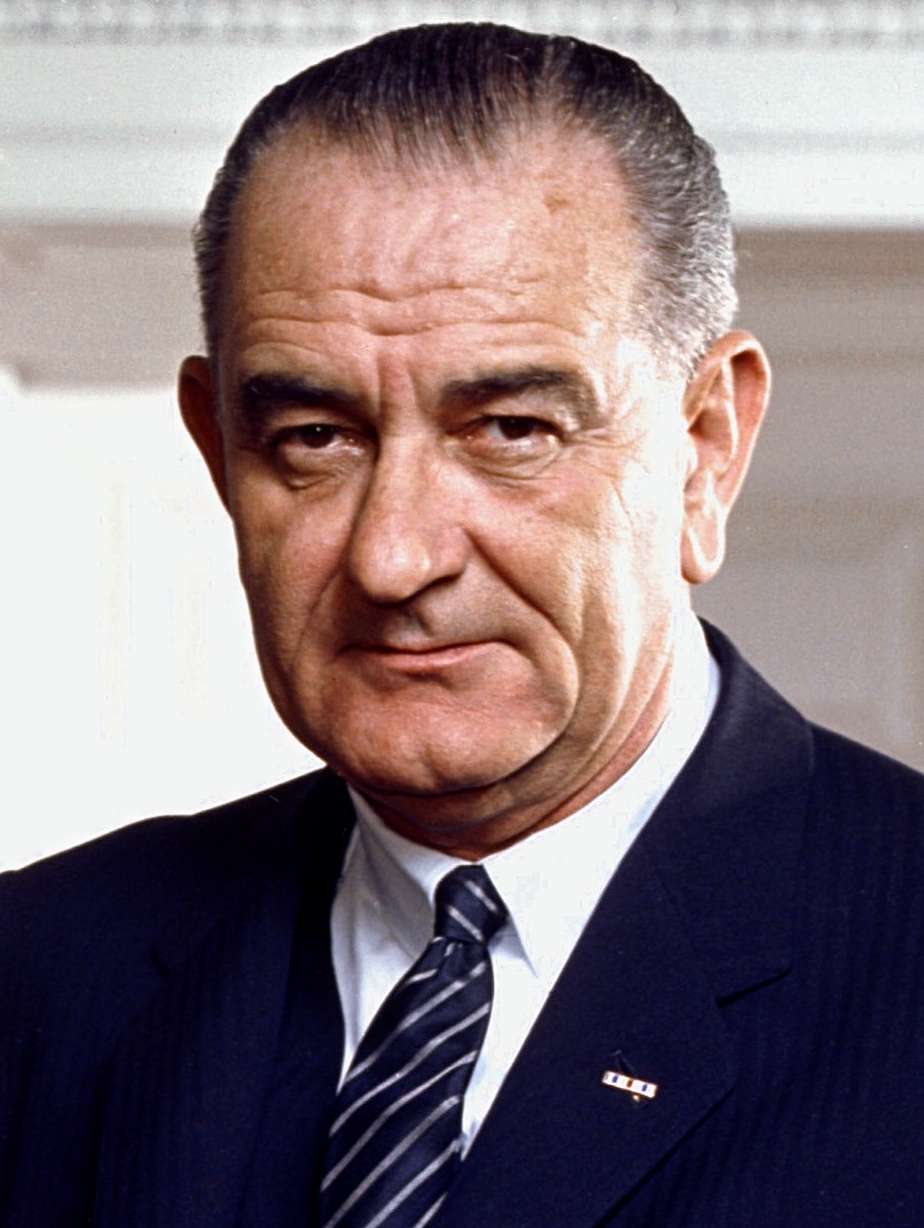
ลินดอน บี. จอห์นสัน

| name = ลินดอน บี. จอห์นสัน
| image = 37 Lyndon Johnson 3x4.jpg
| caption = จอห์นสันในปี ค.ศ. 1964
| order = คนที่ 36
| office = ประธานาธิบดีสหรัฐอเมริกา
| term_start = 22 พฤศจิกายน ค.ศ. 1963
| term_end = 20 มกราคม ค.ศ. 1969()
| vicepresident = ว่าง (1963–1965) ฮิวเบิร์ต ฮัมเฟรย์ (1965–1969)
| predecessor = จอห์น เอฟ. เคนเนดี
| successor = ริชาร์ด นิกสัน
| order2 = คนที่ 37
| office2 = รองประธานาธิบดีสหรัฐอเมริกา
| term_start2 = 20 มกราคม ค.ศ. 1961
| term_end2 = 22 พฤศจิกายน ค.ศ. 1963()
| president2 = จอห์น เอฟ. เคนเนดี
| predecessor2 = ริชาร์ด นิกสัน
| successor2 = ฮิวเบิร์ต ฮัมเฟรย์
| jr/sr3 = United States Senator
| state3 = รัฐเท็กซัส
| term_start3 = 3 มกราคม ค.ศ. 1949
| term_end3 = 3 มกราคม ค.ศ. 1961()
| predecessor3 = ดับเบิลยู. ลี โอดอนเนล
| successor3 = วิลเลียม เอ. เบลคลีย์
| office4 = สมาชิกสภาผู้แทนราษฎรสหรัฐอเมริกาจาก รัฐเท็กซัส เขต 10
| term_start4 = 10 เมษายน ค.ศ. 1937
| term_end4 = 3 มกราคม ค.ศ. 1949()
| birth_place = สโตนวอลล์ รัฐเท็กซัส
| death_place = สโตนวอลล์ รัฐเท็กซัส
| party = พรรคเดโมแครต
| spouse = เลดีเบิร์ด จอห์นสัน พ.ศ. 2477 – พ.ศ. 2516
| signature = Lyndon B. Johnson - Signature.svg
ลินดอน เบนส์ จอห์นสัน (; ; 27 สิงหาคม ค.ศ. 1908 – 22 มกราคม ค.ศ. 1973) มักจะเรียกด้วยชื่อย่อของเขาว่า แอลบีเจ เป็นนักการเมืองชาวอเมริกันที่ดำรงตำแหน่งเป็นประธานาธิบดีสหรัฐ|ประธานาธิบดีคนที่ 36 ของสหรัฐอเมริกา ตั้งแต่ปี ค.ศ. 1963 ถึง ค.ศ. 1969 และเคยดำรงตำแหน่งเป็นรองประธานาธิบดีสหรัฐ|รองประธานาธิบดีคนที่ 37 ตั้งแต่ปี ค.ศ. 1961 ถึง ค.ศ. 1963 เขาได้เข้ารับตำแหน่งประธานาธิบดีในภายหลังจากการลอบสังหารจอห์น เอฟ. เคนเนดี|การลอบสังหารประธานาธิบดีจอห์น เอฟ. เคนเนดี พรรคเดโมแครตจากรัฐเท็กซัส จอห์นสันยังดำรงตำแหน่งเป็นสมาชิกสภาผู้แทนราษฎรสหรัฐและผู้นำเสียงข้างมากในวุฒิสภาสหรัฐ จอห์นสันเป็นหนึ่งในสี่คนเท่านั้นที่ได้ดำรงตำแหน่งในทั้งสี่ตำแหน่งที่ได้รับการเลือกตั้งจากรัฐบาลกลาง
เขาเกิดในบ้านไร่ในสโตนวอลล์ รัฐเท็กซัส จอห์นสันเป็นครูสอนโรงเรียนมัธยมและทำงานเป็นผู้ช่วยรัฐสภาก่อนที่จะชนะการเลือกตั้งสมาชิกสภาผู้แทนราษฎรสหรัฐในปี ค.ศ. 1937 จอห์นสันได้รับชัยชนะการเลือกตั้งสมาชิกวุฒิสภาสหรัฐจากรัฐเท็กสันในปี ค.ศ. 1948 ภายหลังจากได้รับชัยชนะในการเสนอชื่อของพรรคเคโมแครตด้วยคะแนนเสียงที่จำกัดอย่างไม่น่าเชื่อ เขาได้รับการแต่งตั้งให้ดำรงตำแหน่งเป็นวุฒิสภาผู้คุมเสียงข้างมาก ในปี ค.ศ. 1951 เขาได้กลายเป็นวุฒิสภาผู้นำเสียงข้างน้อยในปี ค.ศ. 1953 และวุฒิสภาผู้นำเสียงข้างมากในปี ค.ศ. 1955
เขากลายเป็นที่รู้จักกันจากบุคลิกภาพที่โดดเด่นและ"การปฏิบัติแบบจอห์นสัน" การถูกบีบบังคับอย่างก้าวร้าวของนักการเมืองที่มีอำนาจในการออกกฎหมาย พร้อมกับประธานสภาผู้แทนราษฎรสหรัฐ แซม เรย์เบิร์น วุฒิสภาผู้คุมเสียงข้างมาก Earle Clements และสภาผู้แทนราษฎรผู้คุมเสียงข้างมาก Carl Albert จอหน์สันไม่ได้ลงนามในคำแถลงการณ์ภาคใต้ซึ่งถูกร่างโดย Dixie South จากพรรคเดโมแครตในการประชุมรัฐสภาสหรัฐครั้งที่ 84 แม้ว่าตัวแทนของรัฐทั้งหมดที่มีการแบ่งแยกเชื้อชาติของโรงเรียนของรัฐเป็นสิ่งที่ถูกต้องตามกฎหมายก่อนจะเกิดคดีระหว่างบราวน์กับคณะกรรมการการศึกษา ปี ค.ศ. 1954 ที่ถูกตัดสินโดยศาลสูงสุดสหรัฐ ในฐานะที่เป็นผู้นำเสียงข้างมาก จอห์นสันได้ควบคุมผ่านกระบวนกฎหมายสิทธิพลเมือง ปี ค.ศ. 1957 และ ค.ศ. 1960 การร่างกฎหมายสิทธิพลเมืองฉบับแรกที่ส่งผานโดยรัฐสภาสหรัฐ ตั้งแต่ยุคบูรณะ (ค.ศ. 1863–1877).
จอห์นสันได้ถูกนำเสนอชื่อจากพรรคเดโมแครตในการเลือกตั้งประธานาธิบดี ปี ค.ศ. 1960 แม้ว่าจะไม่ประสบความสำเร็จ เขาก็ตอบรับคำเชิญของวุฒิสภา จอห์น เอฟ. เคนเนดีจากรัฐแมสซาชูเซตส์ให้มาเป็นเพื่อนร่วมงานของเขา พวกเขาต้องการที่จะเอาชนะการเลือกตั้งอย่างใกล้ชิดกับรายชื่อสมาชิกผู้สมัครรับเลือกตั้งของพรรครีพับลิกันอย่างริชาร์ด นิกสัน และ Henry Cabot Lodge Jr. เมื่อวันที่ 22 พฤศจิกายน ค.ศ. 1963 เคเนดีถูกลอบสังหารและจอห์นสันได้สืบทอดตำแหน่งประธานาธิบดีต่อจากเขา ปีต่อมา จอห์สันได้รับชัยชนะอย่างถล่มทลาย เอาชนะวุฒิสมาชิก Barry Goldwater จากรัฐแอริโซนา ด้วยคะแนนโหวตนิยม 61.1 เปอร์เซ็นต์ จอห์สันได้รับส่วนแบ่งขนาดใหญ่ของคะแนนโหวตนิยมสูงสุดของผู้สมัครรับเลือกตั้งรายใดก็ตาม นับตั้งแต่ไม่มีใครเลยที่จะออกมาโต้แย้งในการเลือกตั้งปี ค.ศ. 1820
ในนโยบายภายในประเทศ จอห์นสันได้ออกแบบร่างกฎหมาย"มหาสังคม" เพื่อขยายสิทธิพลเมือง การเผยแพร่กระจายข่าวต่อสาธารณะ โครงการประกันสุขภาพของรัฐบาลกลางแก่ผู้สูงอายุและผู้ทุพพลภาพ (เมดิแคร์) แก่ผู้พิการและผู้มีรายได้น้อย (เมดิเคด) ความช่วยเหลือด้านการศึกษา ศิลปะ และการพัฒนาในเมืองและชนบท บริการแก่สาธารณะ และ"สงครามบนความยากจน"ของเขา ได้รับความช่วยเหลือเพียงบางส่วนจากเศรษฐกิจที่กำลังเติบโต สงครามบนความยากจนได้ช่วยชีวิตแก่ชาวอเมริกันหลายล้านคนได้ก้าวผ่านเส้นความยากจนในช่วงการบริหารปกครองของเขา การร่างกฎหมายสิทธิพลเมืองที่เขาลงนามในกฎหมายห้ามเลือกปฏิบัติทางเชื้อชาติในสถานที่สาธารณะ การค้าระหว่างรัฐ สถานที่ทำงานและที่อยู่อาศัย กฎหมายสิทธิในการลงคะแนนเสียงได้ห้ามข้อกำหนดบางประการในรัฐทางใต้ที่ใช้ในการตัดสิทธิการออกเสียงของชาวแอฟริกันอเมริกัน ด้วยการผ่านกฎหมายคนเข้าเมืองและสัญชาติ ในปี ค.ศ. 1965 ระบบการเข้าเมืองของประเทศได้รับการปฏิรูป ส่งเสริมการอพยพเข้าเมืองจากภูมิภาคอื่นๆ ที่ไม่ได้มาจากยุโรป การดำรงตำแหน่งประธานาธิบดีของจอห์นสันเป็นจุดสูงสุดของลัทธิเสรีนิยมสมัยใหม่หลังยุคสัญญาใหม่
ในนโยบายต่างประเทศ จอห์นสันได้เพิ่มการมีส่วนร่วมมากขึ้นของอเมริกันในสงครามเวียดนาม ในปี ค.ศ. 1964 สภาคองเกรสได้ผ่านลงมติอ่าวตังเกี๋ย ซึ่งทำให้จอห์นสันมีอำนาจในการใช้อำนาจในการใช้กำลังทหารในเอเชียตะวันออกเฉียงใต้โดยปราศจากการขออนุมัติในการประกาศสงครามอย่างเป็นทางการ บุคลากรทางทหารชาวอเมริกันจำนวนมากในเวียดนามได้เพิ่มขึ้นอย่างรวดเร็ว จากจำนวนที่ปรึกษาทางทหาร 16,000 นายที่ไม่มีบทบาทในการรบในปี ค.ศ. 1963 ถึง 525,000 นายในปี ค.ศ. 1967 มีจำนวนมากในบทบาทการรบ การบาดเจ็บล้มตายของชาวอเมริกันได้เพิ่มสูงขึ้นและกระบวนการสันติภาพได้หยุดนิ่ง ความกังวลที่เพิ่มขึ้นจากสงครามได้กระตุ้นให้เกิดขบวนการเคลื่อนไหวต่อต้านสงครามขนาดใหญ่ที่โกรธเกรี้ยวโดยส่วนใหญ่เป็นนักศึกษาที่ยังไม่บรรลุนิติภาวะในการเกณฑ์ทหารภายในเขตมหาวิทยาลัย
จอห์นสันต้องเผชิญหน้ากับปัญหาที่เพิ่มมากขึ้น เมื่อการก่อจลาจลในช่วงฤดูร้อนซึ่งเริ่มต้นขึ้นในเมืองใหญ่ ในปี ค.ศ. 1965 และอัตราการก่ออาชญากรรมก็เพิ่มสูงขึ้น เนื่องจากฝ่ายตรงข้ามได้เรียกร้องนโยบาย"กฎหมายและระเบียบ" ในขณะที่จอห์นสันได้เริ่มดำรงตำแหน่งประธานาธิบดีด้วยความเห็นชอบอย่างกว้างขวาง การสนับสนุนแก่เขาได้ลดลง เนื่องจากสาธารณชนเริ่มไม่พอใจทั้งสงครามและความรุนแรงที่เพิ่มขึ้นในบ้าน ในปี ค.ศ. 1968 พรรคเดโมแครตได้แยกตัวเป็นฝ่ายต่อต้านสงคราม ซึ่งได้ประณามต่อจอห์นสัน เขาได้ยุติการเสนอชื่อเข้ารับการเลือกตั้งของเขา ภายหลังจากจบการแข่งขันอย่างน่าผิดหวังในนิวแฮมป์เชียร์เบื้องต้น นิกสันได้รับเลือกตั้งสืบทอดตำแหน่งต่อจากเขา ในขณะที่แนวร่วมสัญญาใหม่ที่ครองอำนาจการเมืองของประธานาธิบดีมา 36 ปี ต้องล่มสลายลง ภายหลังจากเขาออกจากตำแหน่งในเดือนมกราคม ค.ศ. 1969 จอห์นสันได้เดินทางกลับไปที่ไร่ฟามปศุสัตว์ในรัฐเท็กซัส และเสียชีวิตด้วยอาการหัวใจวาย เมื่ออายุ 64 ปี เมื่อวันที่ 22 มกราคม ค.ศ. 1973
เขาได้รับการจัดอันดับให้เป็นที่ชื่นชอบของนักประวัติศาสตร์หลายคน เนื่องจากนโยบายภายในประเทศของเขาและการผ่านกฎหมายสำคัญหลายฉบับที่ส่งผลกระทบต่อสิทธิพลเมือง การควบคุมอาวุธปืน การอนุรักษ์ที่ดินรกร้างว่างเปล่า และความมั่งคงทางสังคม แม้ว่าเขาจะถูกวิพากษ์วิจารณ์อย่างมากเกี่ยวกับการขยายตัวของสงครามเวียดนาม
==อ้างอิง==
หมวดหมู่:ลินดอน บี. จอห์นสัน|
หมวดหมู่:ประธานาธิบดีสหรัฐ
หมวดหมู่:รองประธานาธิบดีสหรัฐ
หมวดหมู่:พรรคเดโมแครต (สหรัฐ)
หมวดหมู่:ชาวอเมริกันเชื้อสายอังกฤษ
หมวดหมู่:ชาวอเมริกันเชื้อสายสกอต-ไอริช
หมวดหมู่:ชาวอเมริกันเชื้อสายสกอตแลนด์
หมวดหมู่:ชาวอเมริกันเชื้อสายเยอรมัน
หมวดหมู่:ผู้นำในสงครามเย็น
หมวดหมู่:นักการเมืองอเมริกัน
หมวดหมู่:บุคคลจากรัฐเท็กซัส‎
หมวดหมู่:ผู้ได้รับปริญญากิตติมศักดิ์จากจุฬาลงกรณ์มหาวิทยาลัย